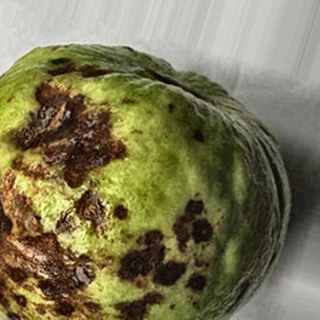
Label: guava_anthracnose